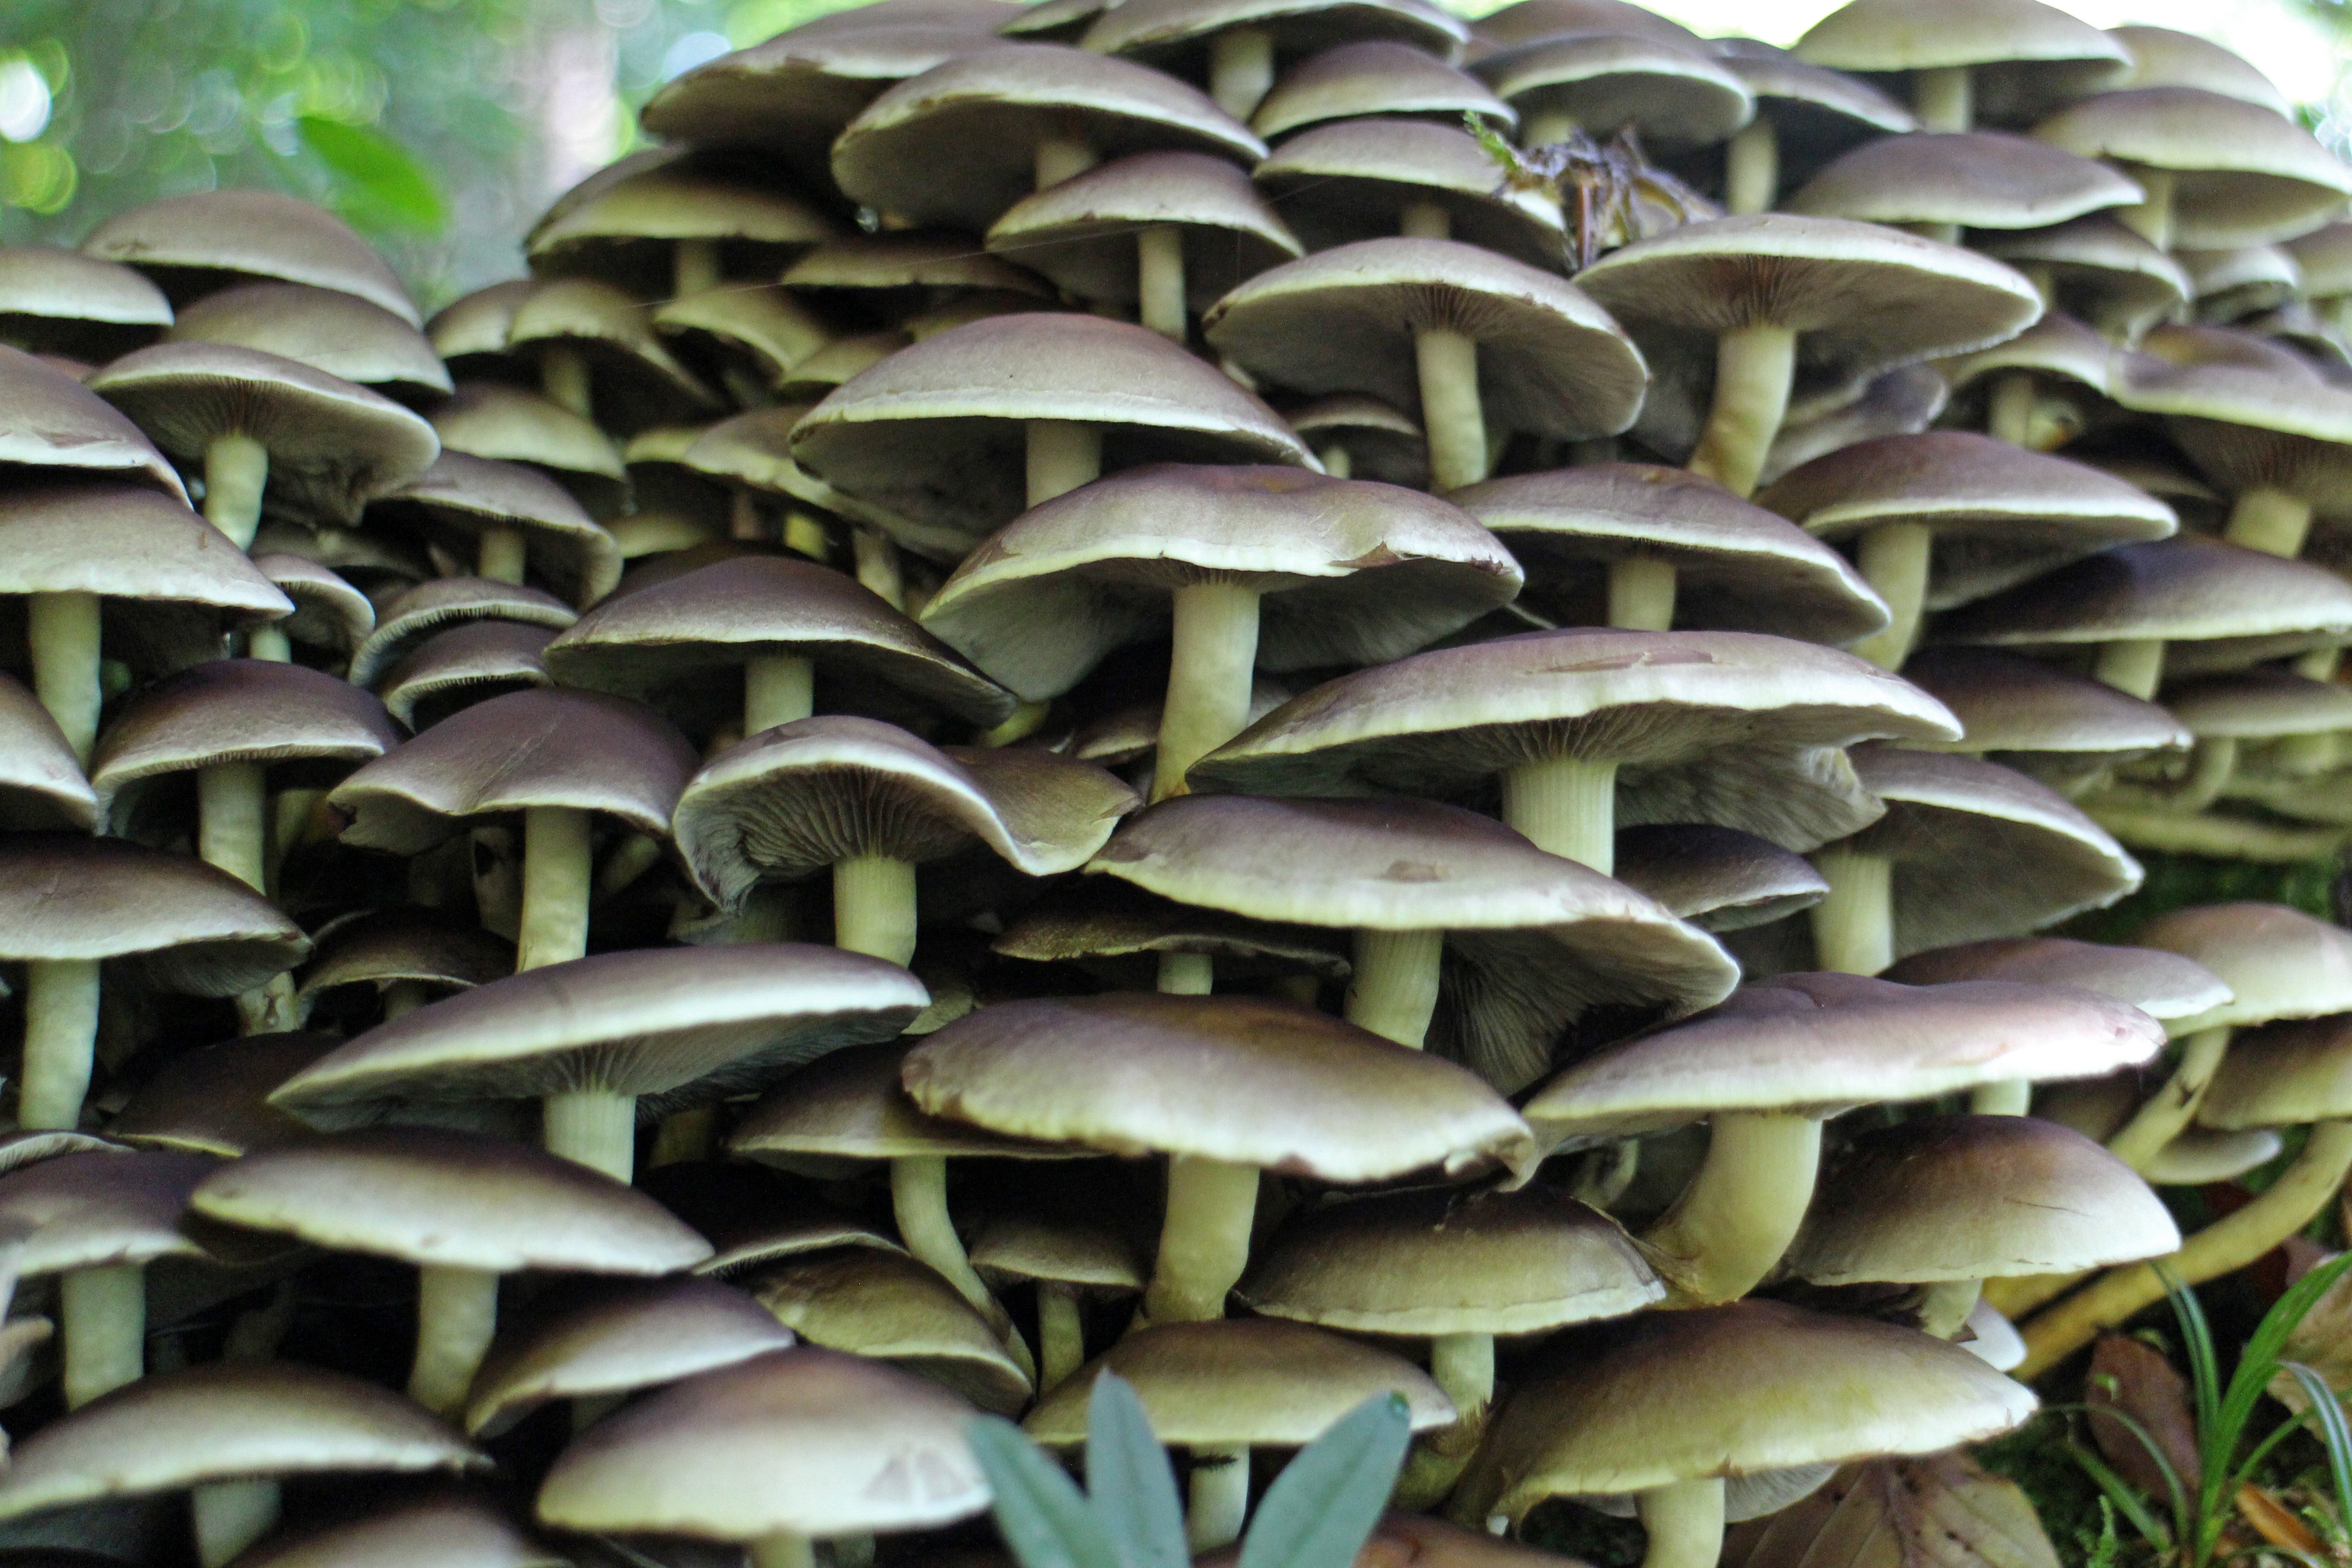
tree, nature, forest, group, flower, collection, brown, botany, mushroom, variety, mushrooms, ecosystem, many, numerous, forest mushrooms, mushroom group, brownish, oyster mushroom, pleurotus eryngii